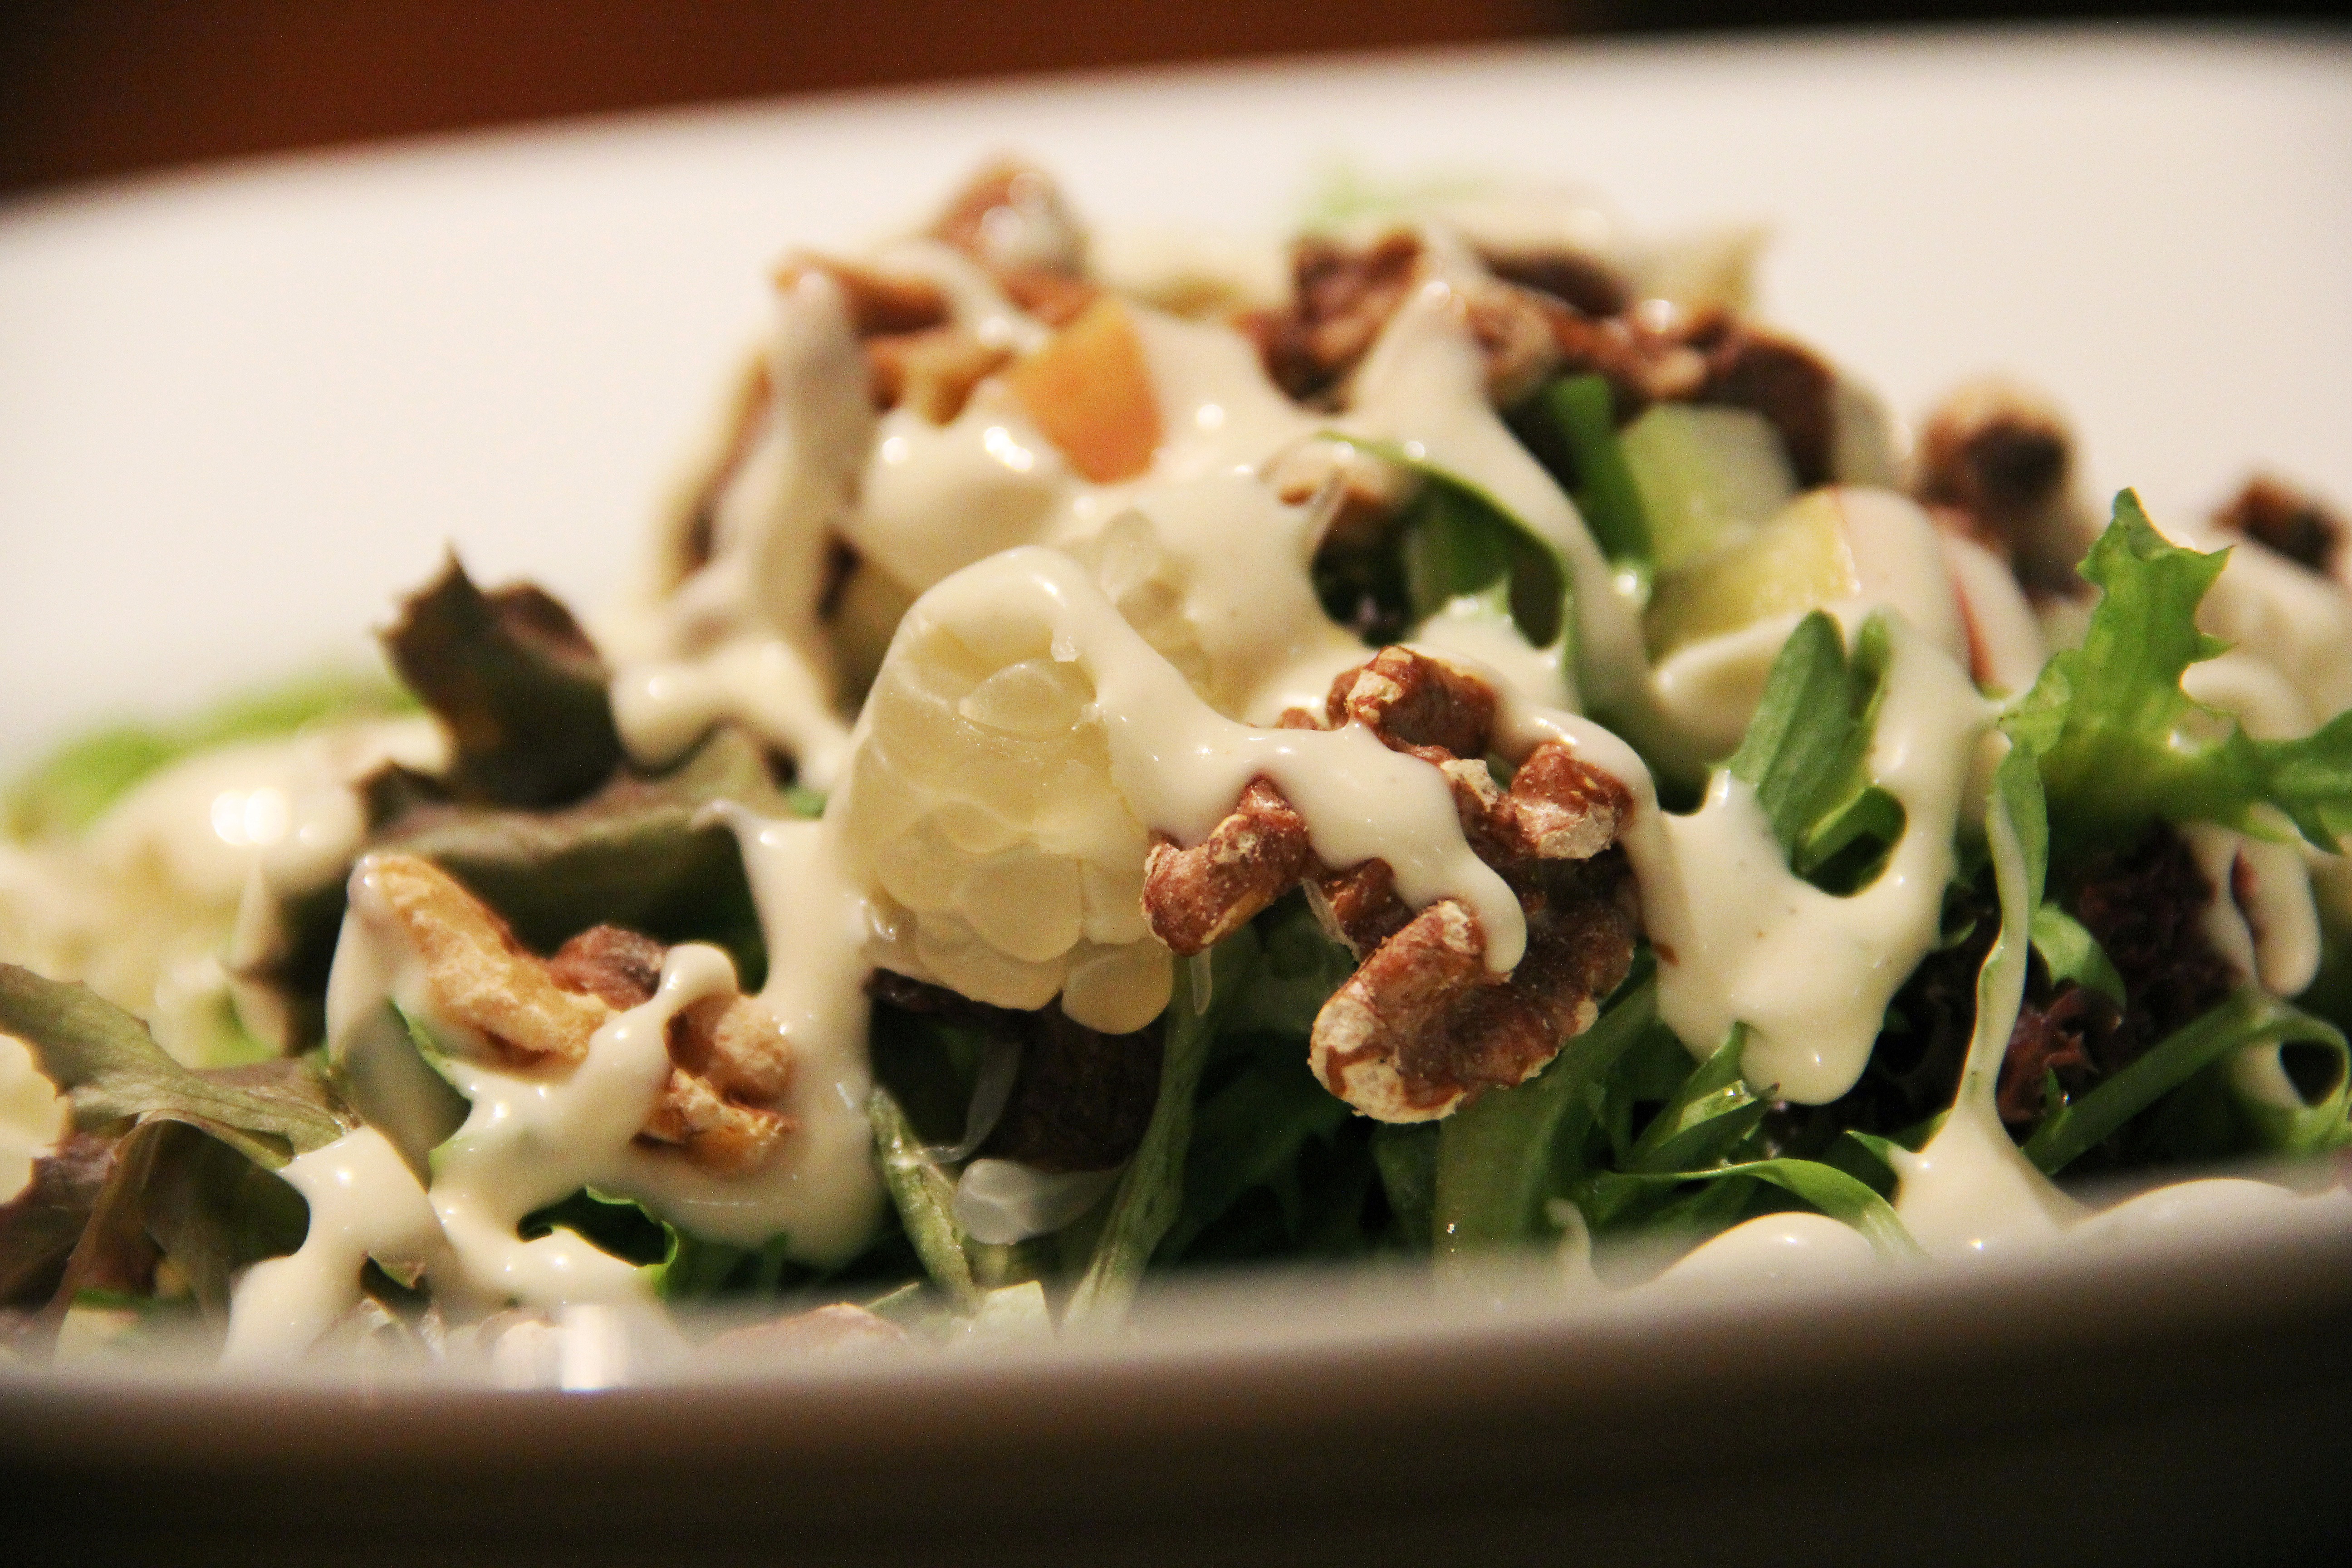
restaurant, dish, meal, food, salad, produce, vegetable, fresh, healthy, eat, cuisine, nuts, vegetables, dinner, tasty, fruits, pomelo, singapore, dressing, olive, walnuts, mayo, raisins, leaf vegetable, waldorf salad, salad cream, healthy salad